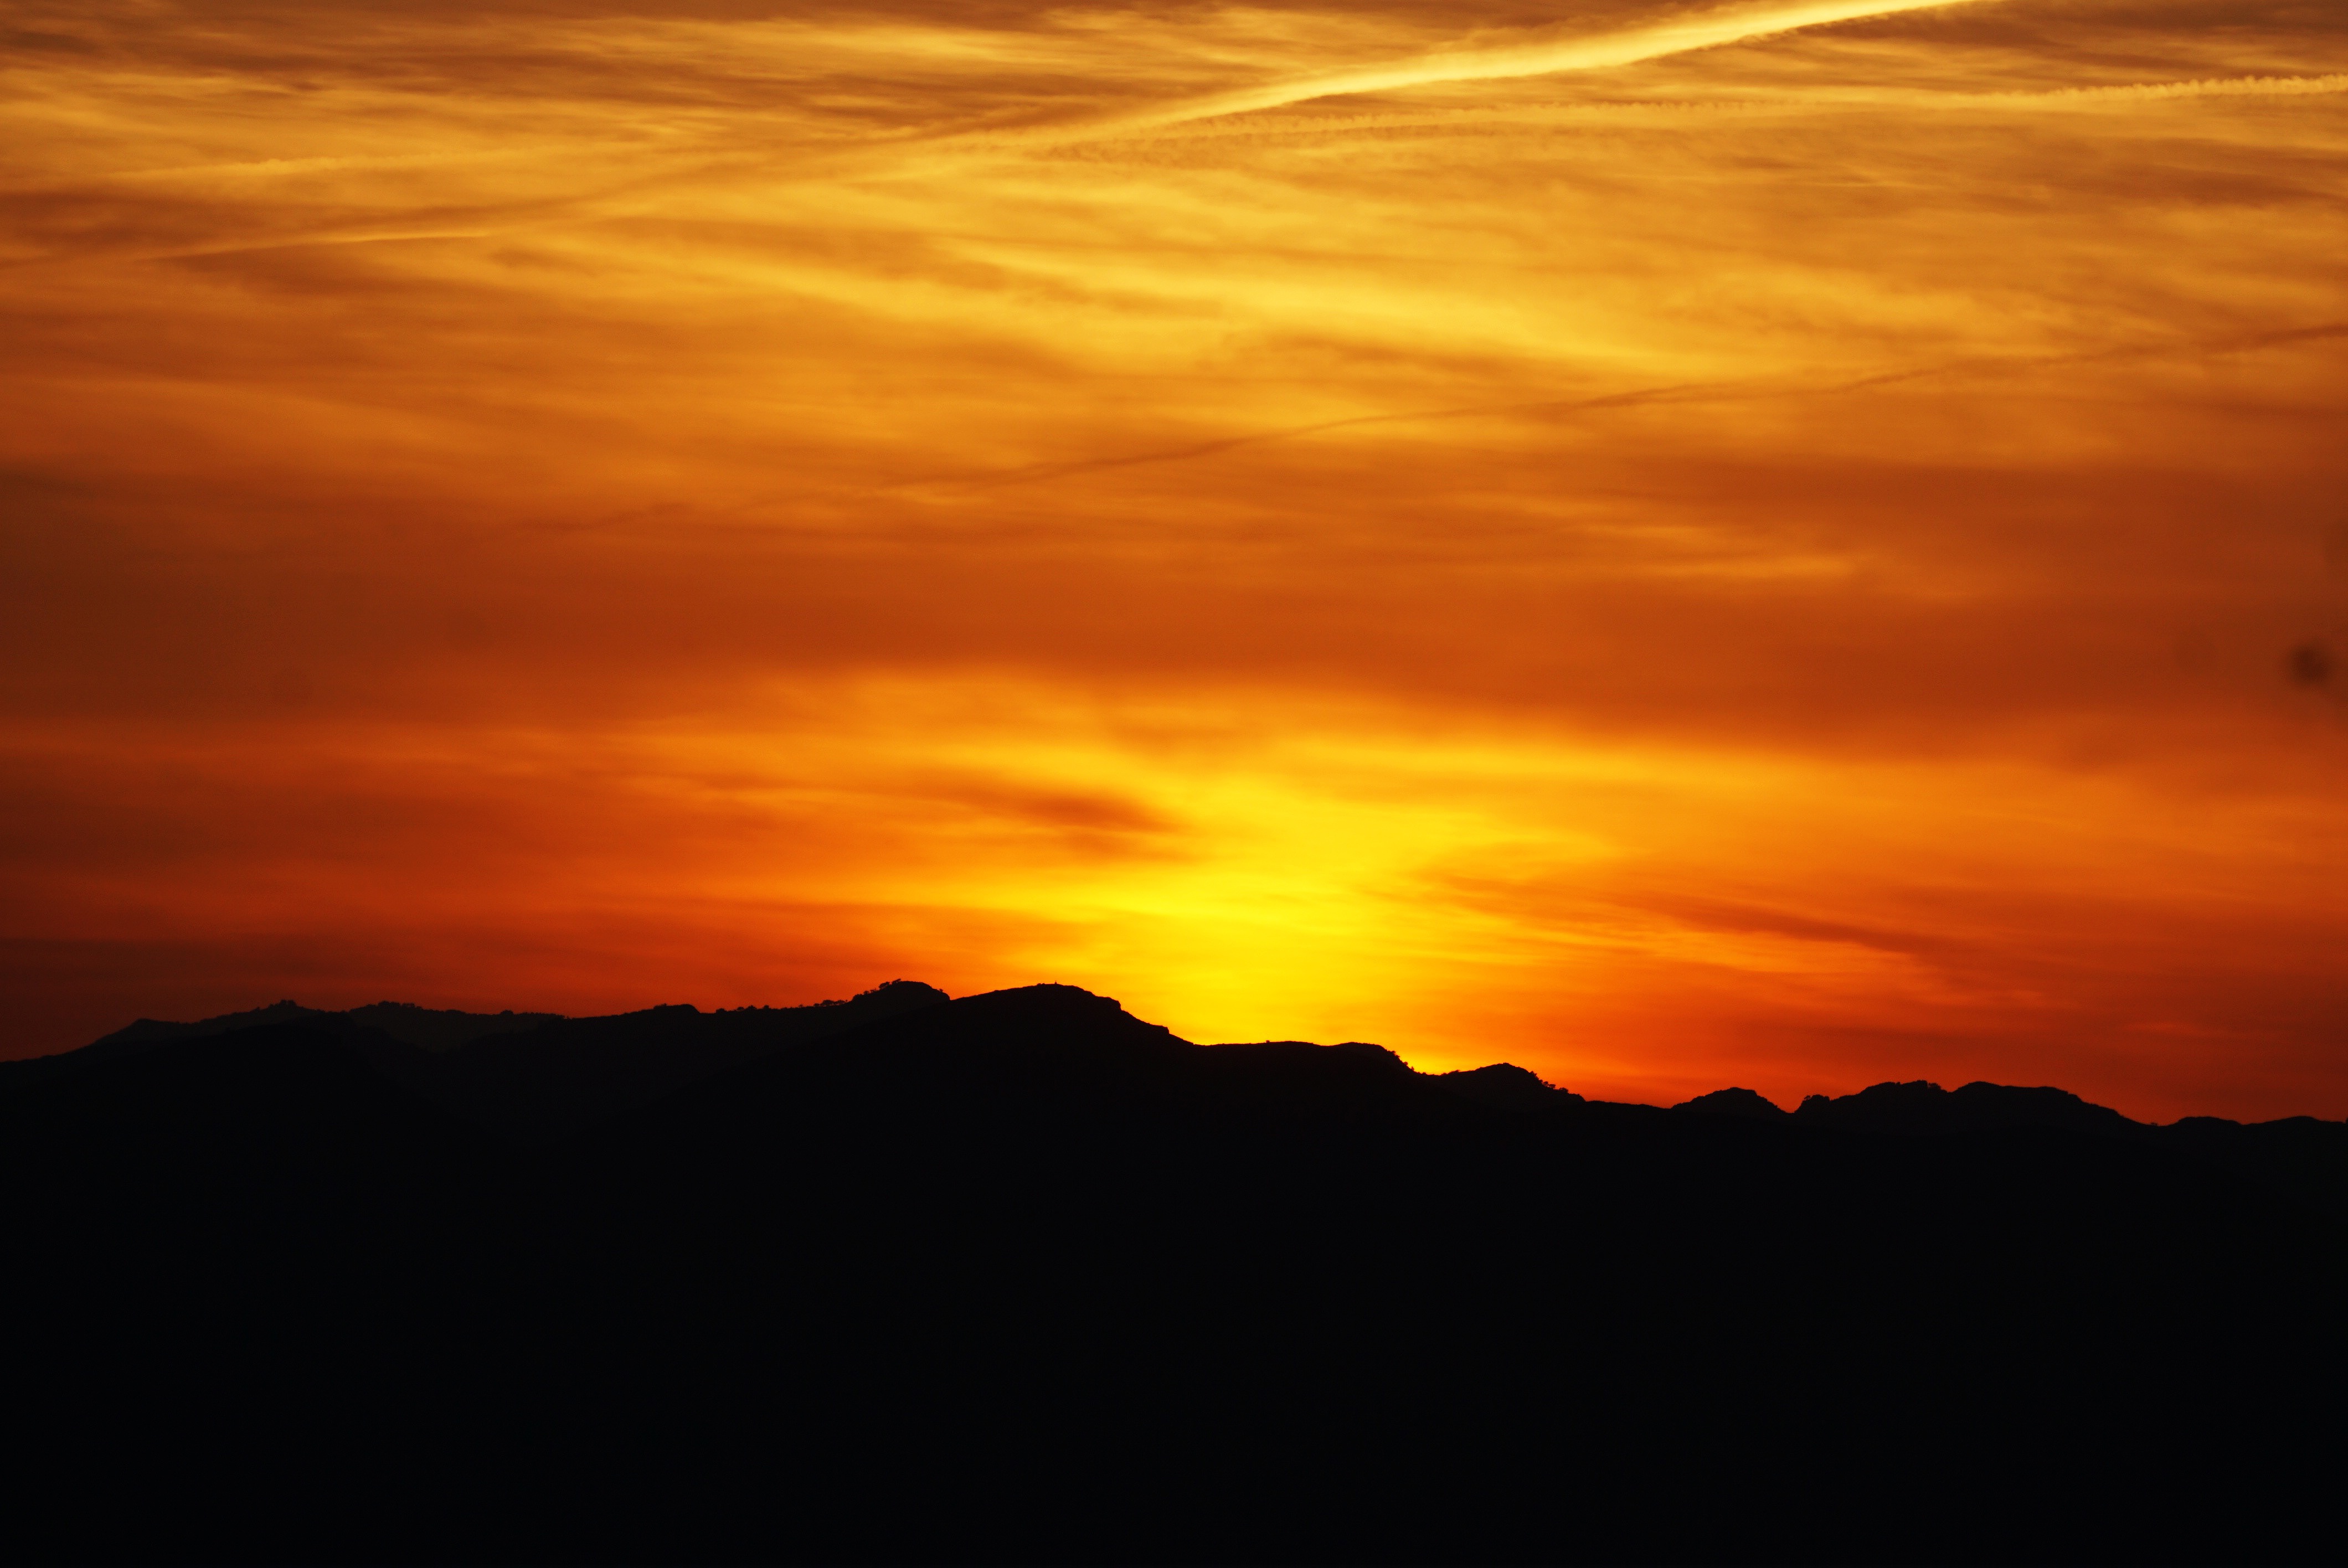
horizon, mountain, cloud, sky, sun, sunrise, sunset, sunlight, morning, hill, dawn, atmosphere, dusk, evening, afterglow, red sky at morning